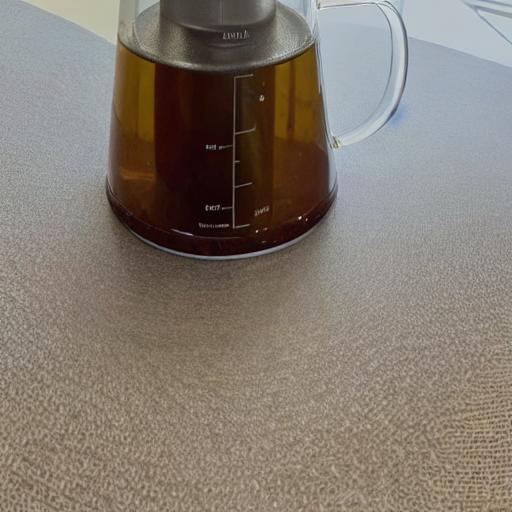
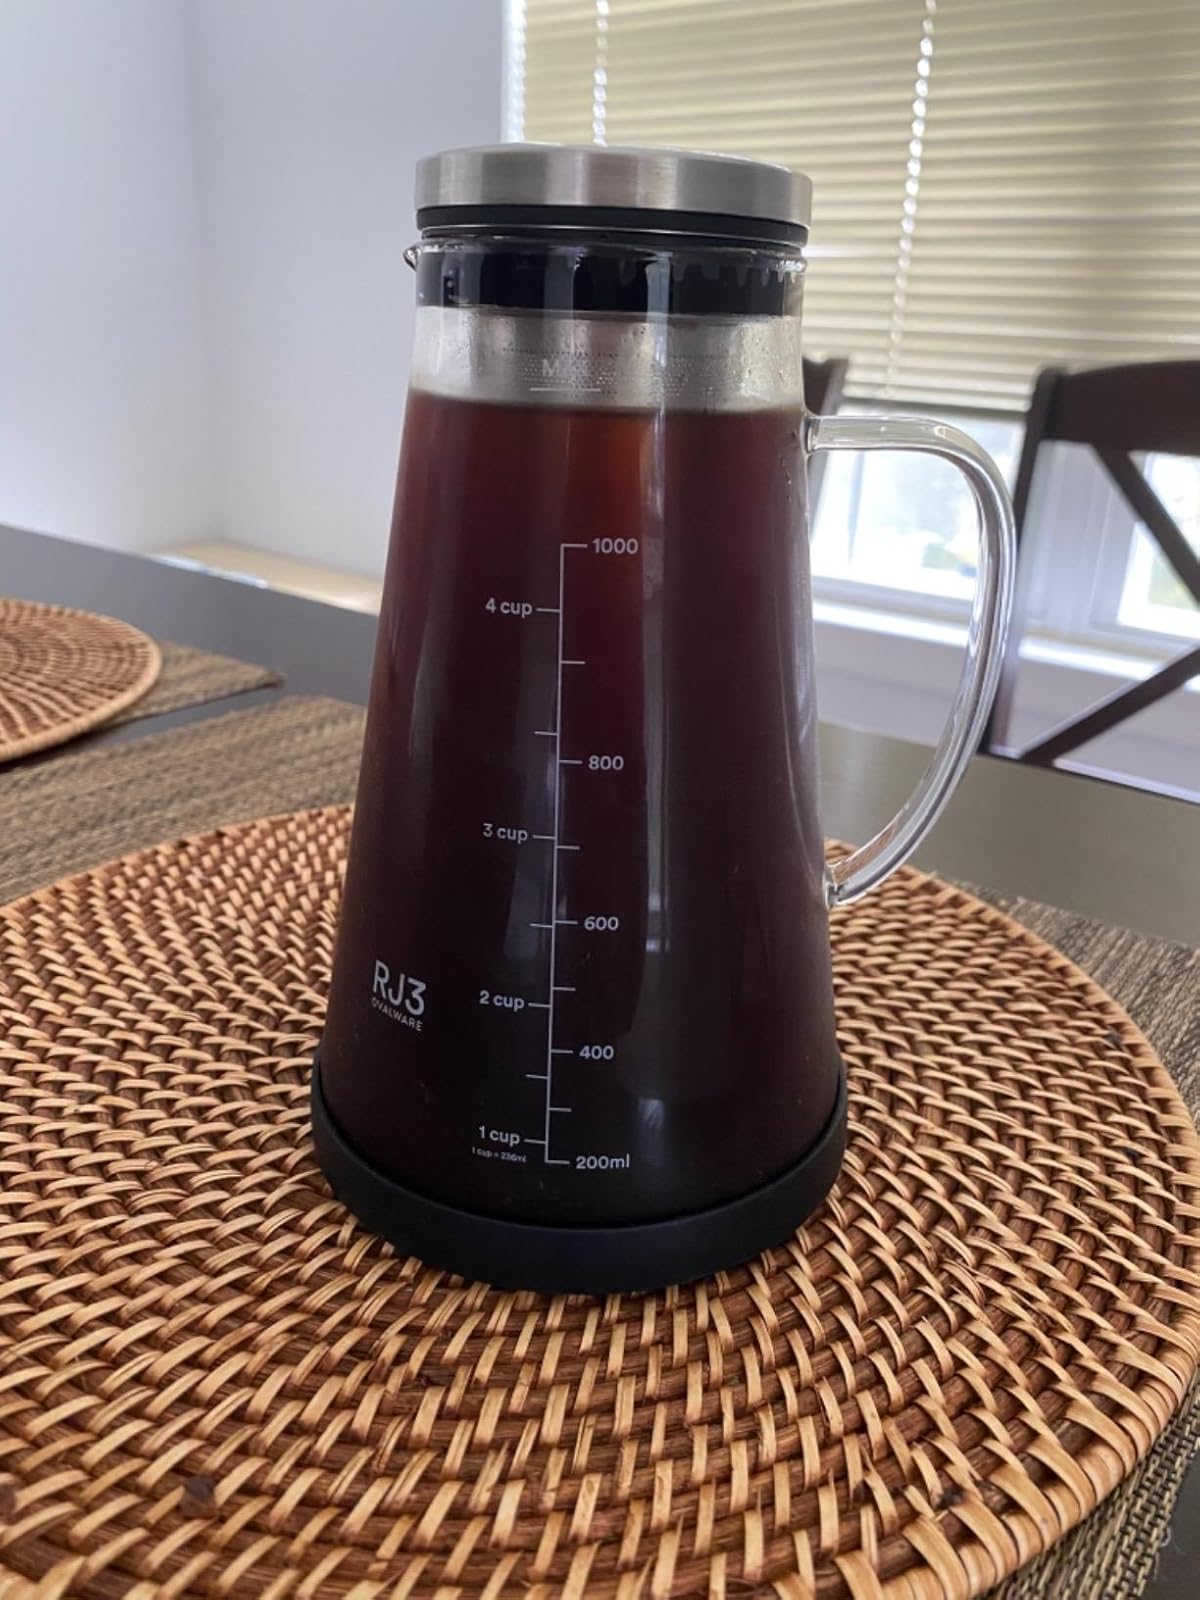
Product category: items_tea
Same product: no